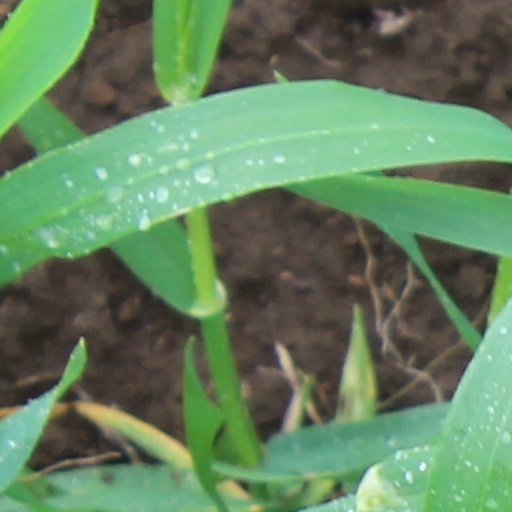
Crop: wheat